Spellbound (2011 film)

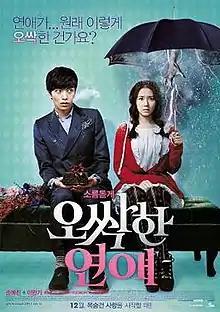
Promotional poster for "Spellbound"

Spellbound, also known as My Girlfriend Can See Ghosts, is a 2011 South Korean horror romantic comedy film, starring Son Ye-jin and Lee Min-ki. It is about a magician who falls in love with a woman who can see ghosts. It was written and directed by Hwang In-ho which also marks his directorial debut.